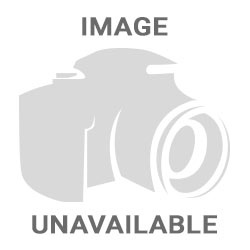
Helmet, PRO20, Full, Gloss Black, Snell SA2020, EPS Liner, Large, Each
RaceQuip PRO20 Helmets 276005RQP
Brand: Racequip
Category: Vehicles & Parts > Vehicle Parts & Accessories > Vehicle Safety & Security > Off-Road & Motor Sports Vehicle Protective Gear > Racing Helmets